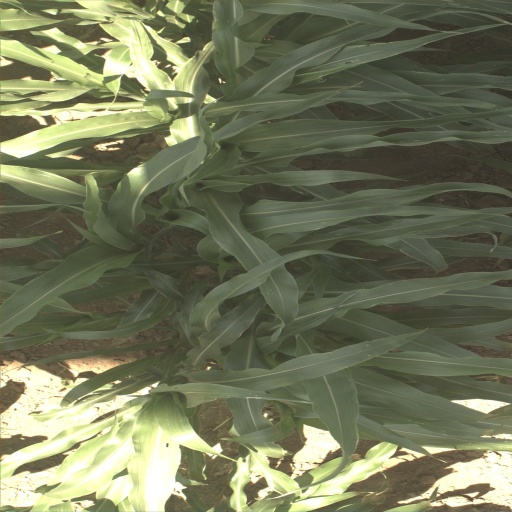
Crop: sorghum